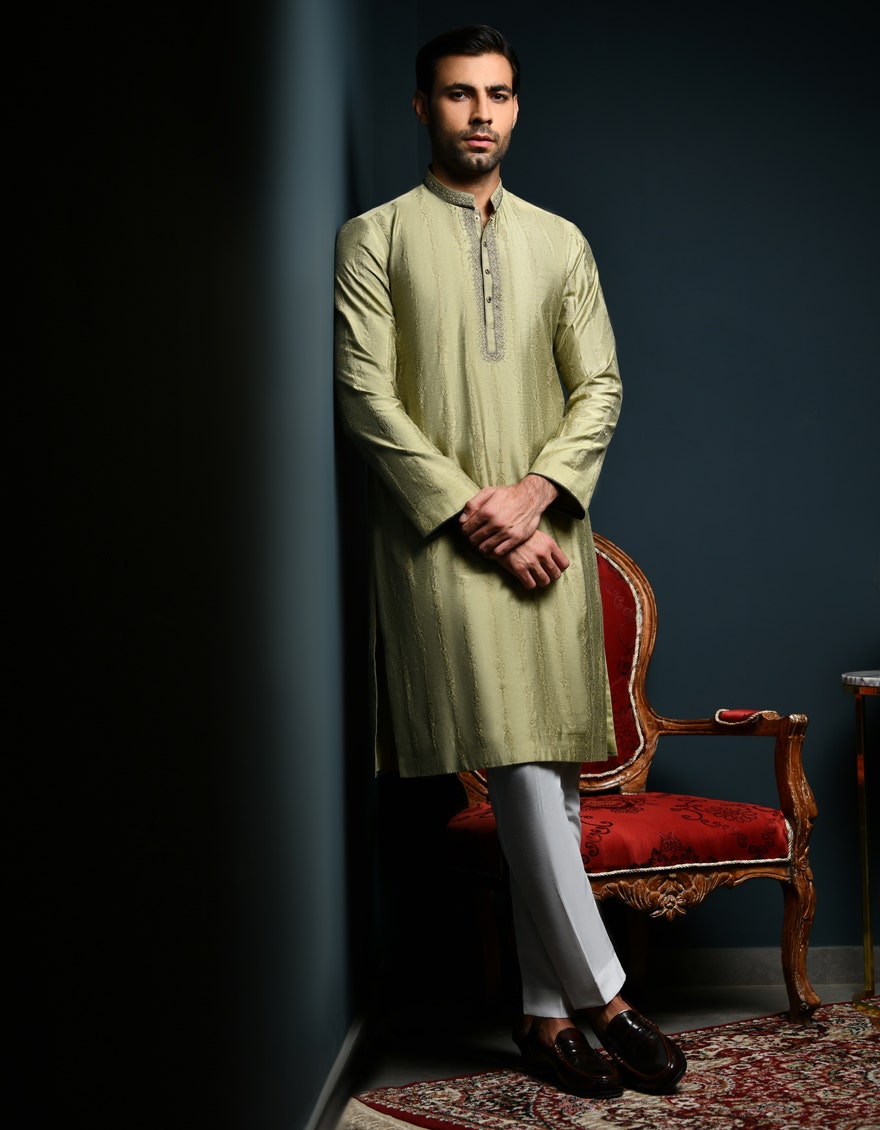
green kurta pajamas